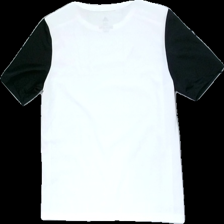
View: back
Type: T-shirt
Category: Children
Brand: Adidas
Colors: White, Black
Material: 100% polyester
Pattern: Logo print
Cut: Regular, C-collar
Size: 152
Season: All
Trend: Sports
Stains: Minor
Smell: Minor
Price range: 50-100
Recommended usage: Recycle
Comment: minor smell of perfume